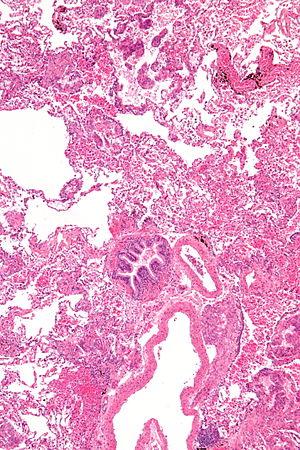
La lymphangioléiomyomatose ou LAM pulmonaire sporadique est une maladie rare dont les manifestations sont principalement pulmonaires à type de pneumothorax, de chylothorax et d'une dyspnée à l'effort. Elle n’est pas transmissible et ne touche que les femmes, habituellement en âge de procréer. Elle s'associe assez fréquemment à des angiomyolipomes rénaux, tumeur bénigne du rein à rechercher systématiquement.